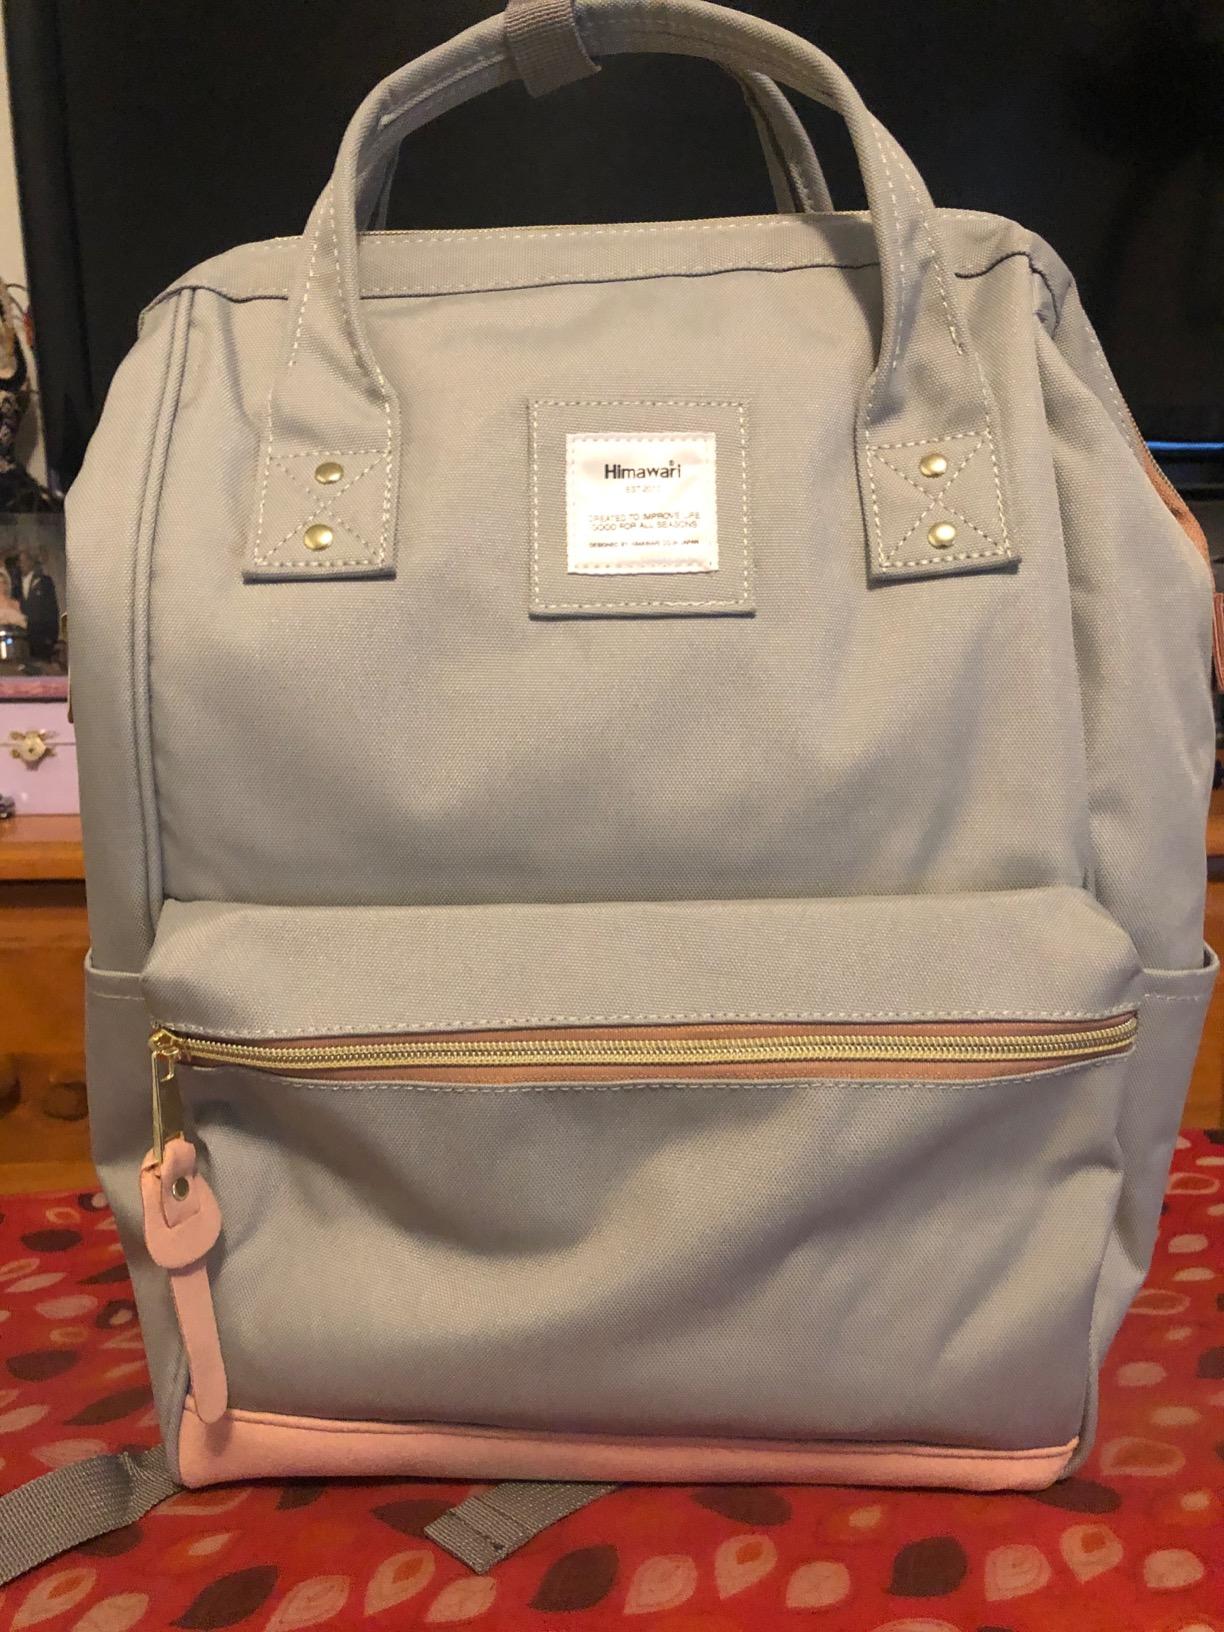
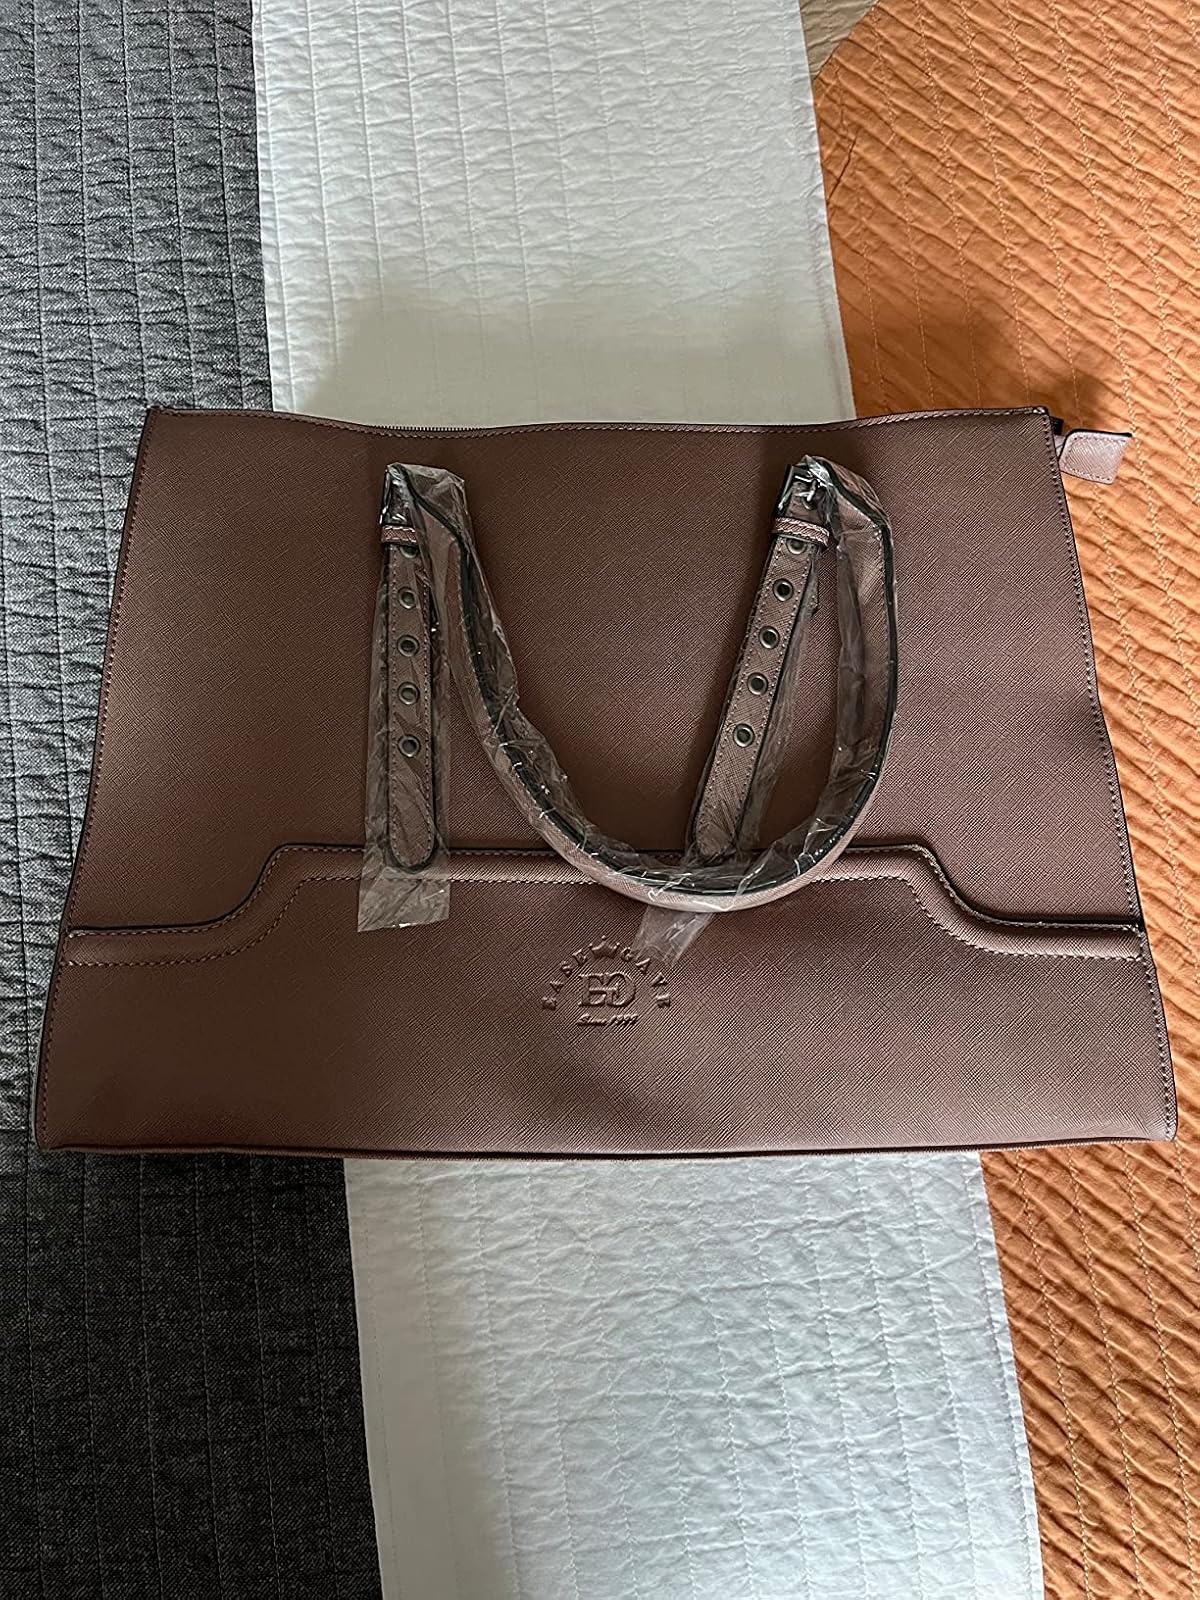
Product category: bag
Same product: no